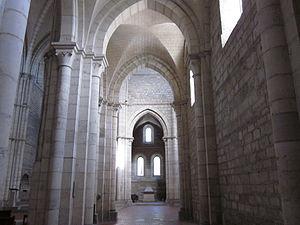
Abbaye d'Acey - voûte latérale de l'église du XIIe s.
L'abbaye Notre-Dame d'Acey, fondée en 1136, est une abbaye cistercienne située dans la vallée de l'Ognon, sur la commune de Vitreux, au nord du département du Jura, en Franche-Comté, à la limite de la Haute-Saône et du Doubs, entre Dole et Besançon. Elle est actuellement habitée par des moines cisterciens-trappistes, c'est le seul monastère cistercien encore occupé par une communauté monastique en Franche-Comté.